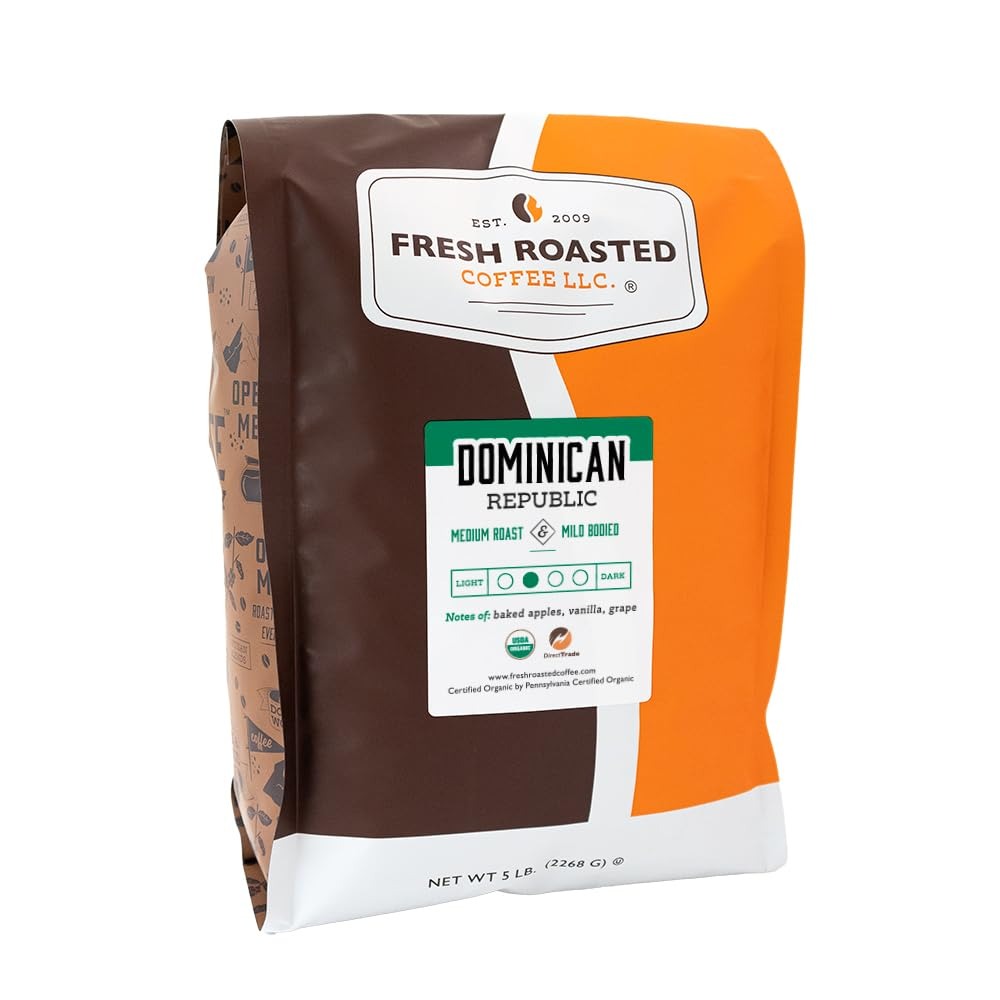
Item Name: Fresh Roasted Coffee, Organic Dominican Republic, 5 lb (80 oz), Medium Roast, Kosher, Ground
Bullet Point 1: A FAVORITE OF THE FRESH ROASTED COFFEE STAFF, This Mild, Medium Roast Coffee Shines with Notes of Baked Apples, Grapes, Vanilla, and Spices.
Bullet Point 2: USDA ORGANIC CERTIFIED, Single-Origin from Cibao, Dominican Republic, Red Caturra Varietal, Washed & Sun-Dried.
Bullet Point 3: PREMIUM 100% Arabica coffee roasted in our environmentally friendly Loring Smart Roasters to reduce our carbon footprint while providing consistently superior flavor and aroma
Bullet Point 4: OUR COFFEE is roasted, then immediately packed in nitrogen-flushed bags equipped with one-way de-gassing valves so your coffee stays at its peak of freshness for as long as possible
Bullet Point 5: OU KOSHER certified; Sustainably sourced and proudly roasted, blended, and packaged in the USA
Product Description: A delicious and mellow cup of true island organic coffee with sweet well-roundedness and a strong finish. This Organic Dominican coffee has very low acidity, making it easy to distinguish the sweet apple, grape and vanilla flavors throughout the cup. This USDA organic, Direct Trade coffee offering is a stunning example a of single estate tropical coffee.
Value: 80.0
Unit: Ounce

Price: 82.47